2013 NASCAR Nationwide Series

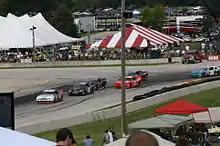
Starting field in Turn 5 at Road America

At Dover International Speedway, Kyle Busch once again dominated the race, looking for his 7th win of the season. A call for four tires late in the race proved to be his undoing and sent him outside the top-10. Joey Logano, who had won the previous year's race with Joe Gibbs Racing, inherited the lead and went on to win. The first stand-alone weekend for the Nationwide Series came at Iowa Speedway. Polesitter Austin Dillon dominated the race that had been pushed back from Saturday to Sunday and interrupted due to rain. However, Trevor Bayne would chase down Dillon and pass him before the race was declared official on lap 207, handing Bayne his first win of the season. The Nationwide Series headed north to Michigan International Speedway. Fuel mileage was key to winning the race, and points leader Regan Smith would take the lead over Parker Kligerman with 13 laps to go, and held off rookie Kyle Larson to take his second win of the season. Heading to the first road course of the season at Road America, polesitter A. J. Allmendinger would dominate most of the race, holding off Justin Allgaier on a green-white-checkered finish to earn his first win in NASCAR. The following week at Kentucky Speedway, the race would be dominated by Cup regulars Kyle Busch and Brad Keselowski. Though Busch would lead the most laps, Keselowski emerged with the dominant car of the night, being declared the race winner after the race was called due to rain on lap 170. The Nationwide Series made its return to Daytona the following week. The Penske duo of Sam Hornish and Joey Logano would be dominant throughout most of the race. However, Sprint Cup regular Matt Kenseth, with help from James Buescher, worked his way to the front and held off the field for the win.